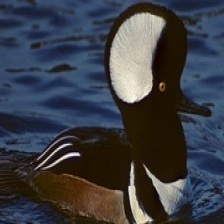
Species: HOODED MERGANSER
Scientific name: LOPHODYTES CUCULLATUS